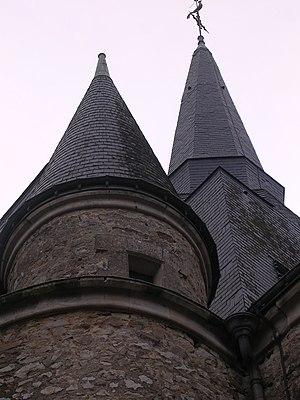
L'église Sainte-Suzanne est située à Sainte-Suzanne-et-Chammes en Mayenne. Elle appartient aujourd'hui à la communauté paroissiale de Saint-Barnabé-en-Charnie.